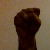
The image shows a hand gesture representing the letter 'S' in Indian Sign Language.